Dil Tera Aashiq

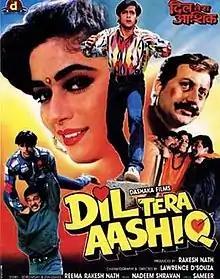
Film poster

Dil Tera Aashiq is a 1993 Indian Bollywood romantic comedy film directed by Lawrence D'Souza. The film stars Salman Khan and Madhuri Dixit in pivotal roles. This film is loosely based on the 1892 American play "Charley's Aunt". The film released on 22 October 1993 along with another Salman Khan starrer "Chandra Mukhi".